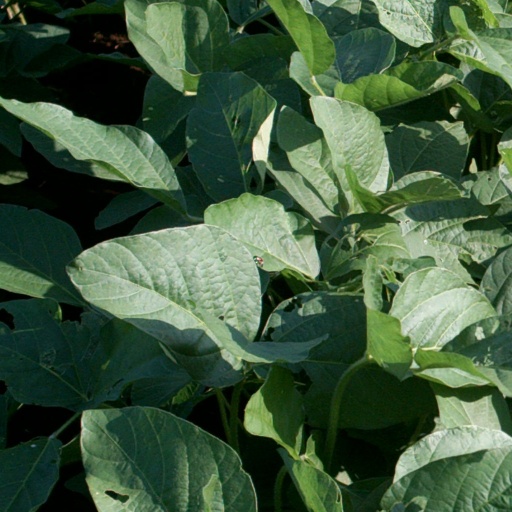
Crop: soybean